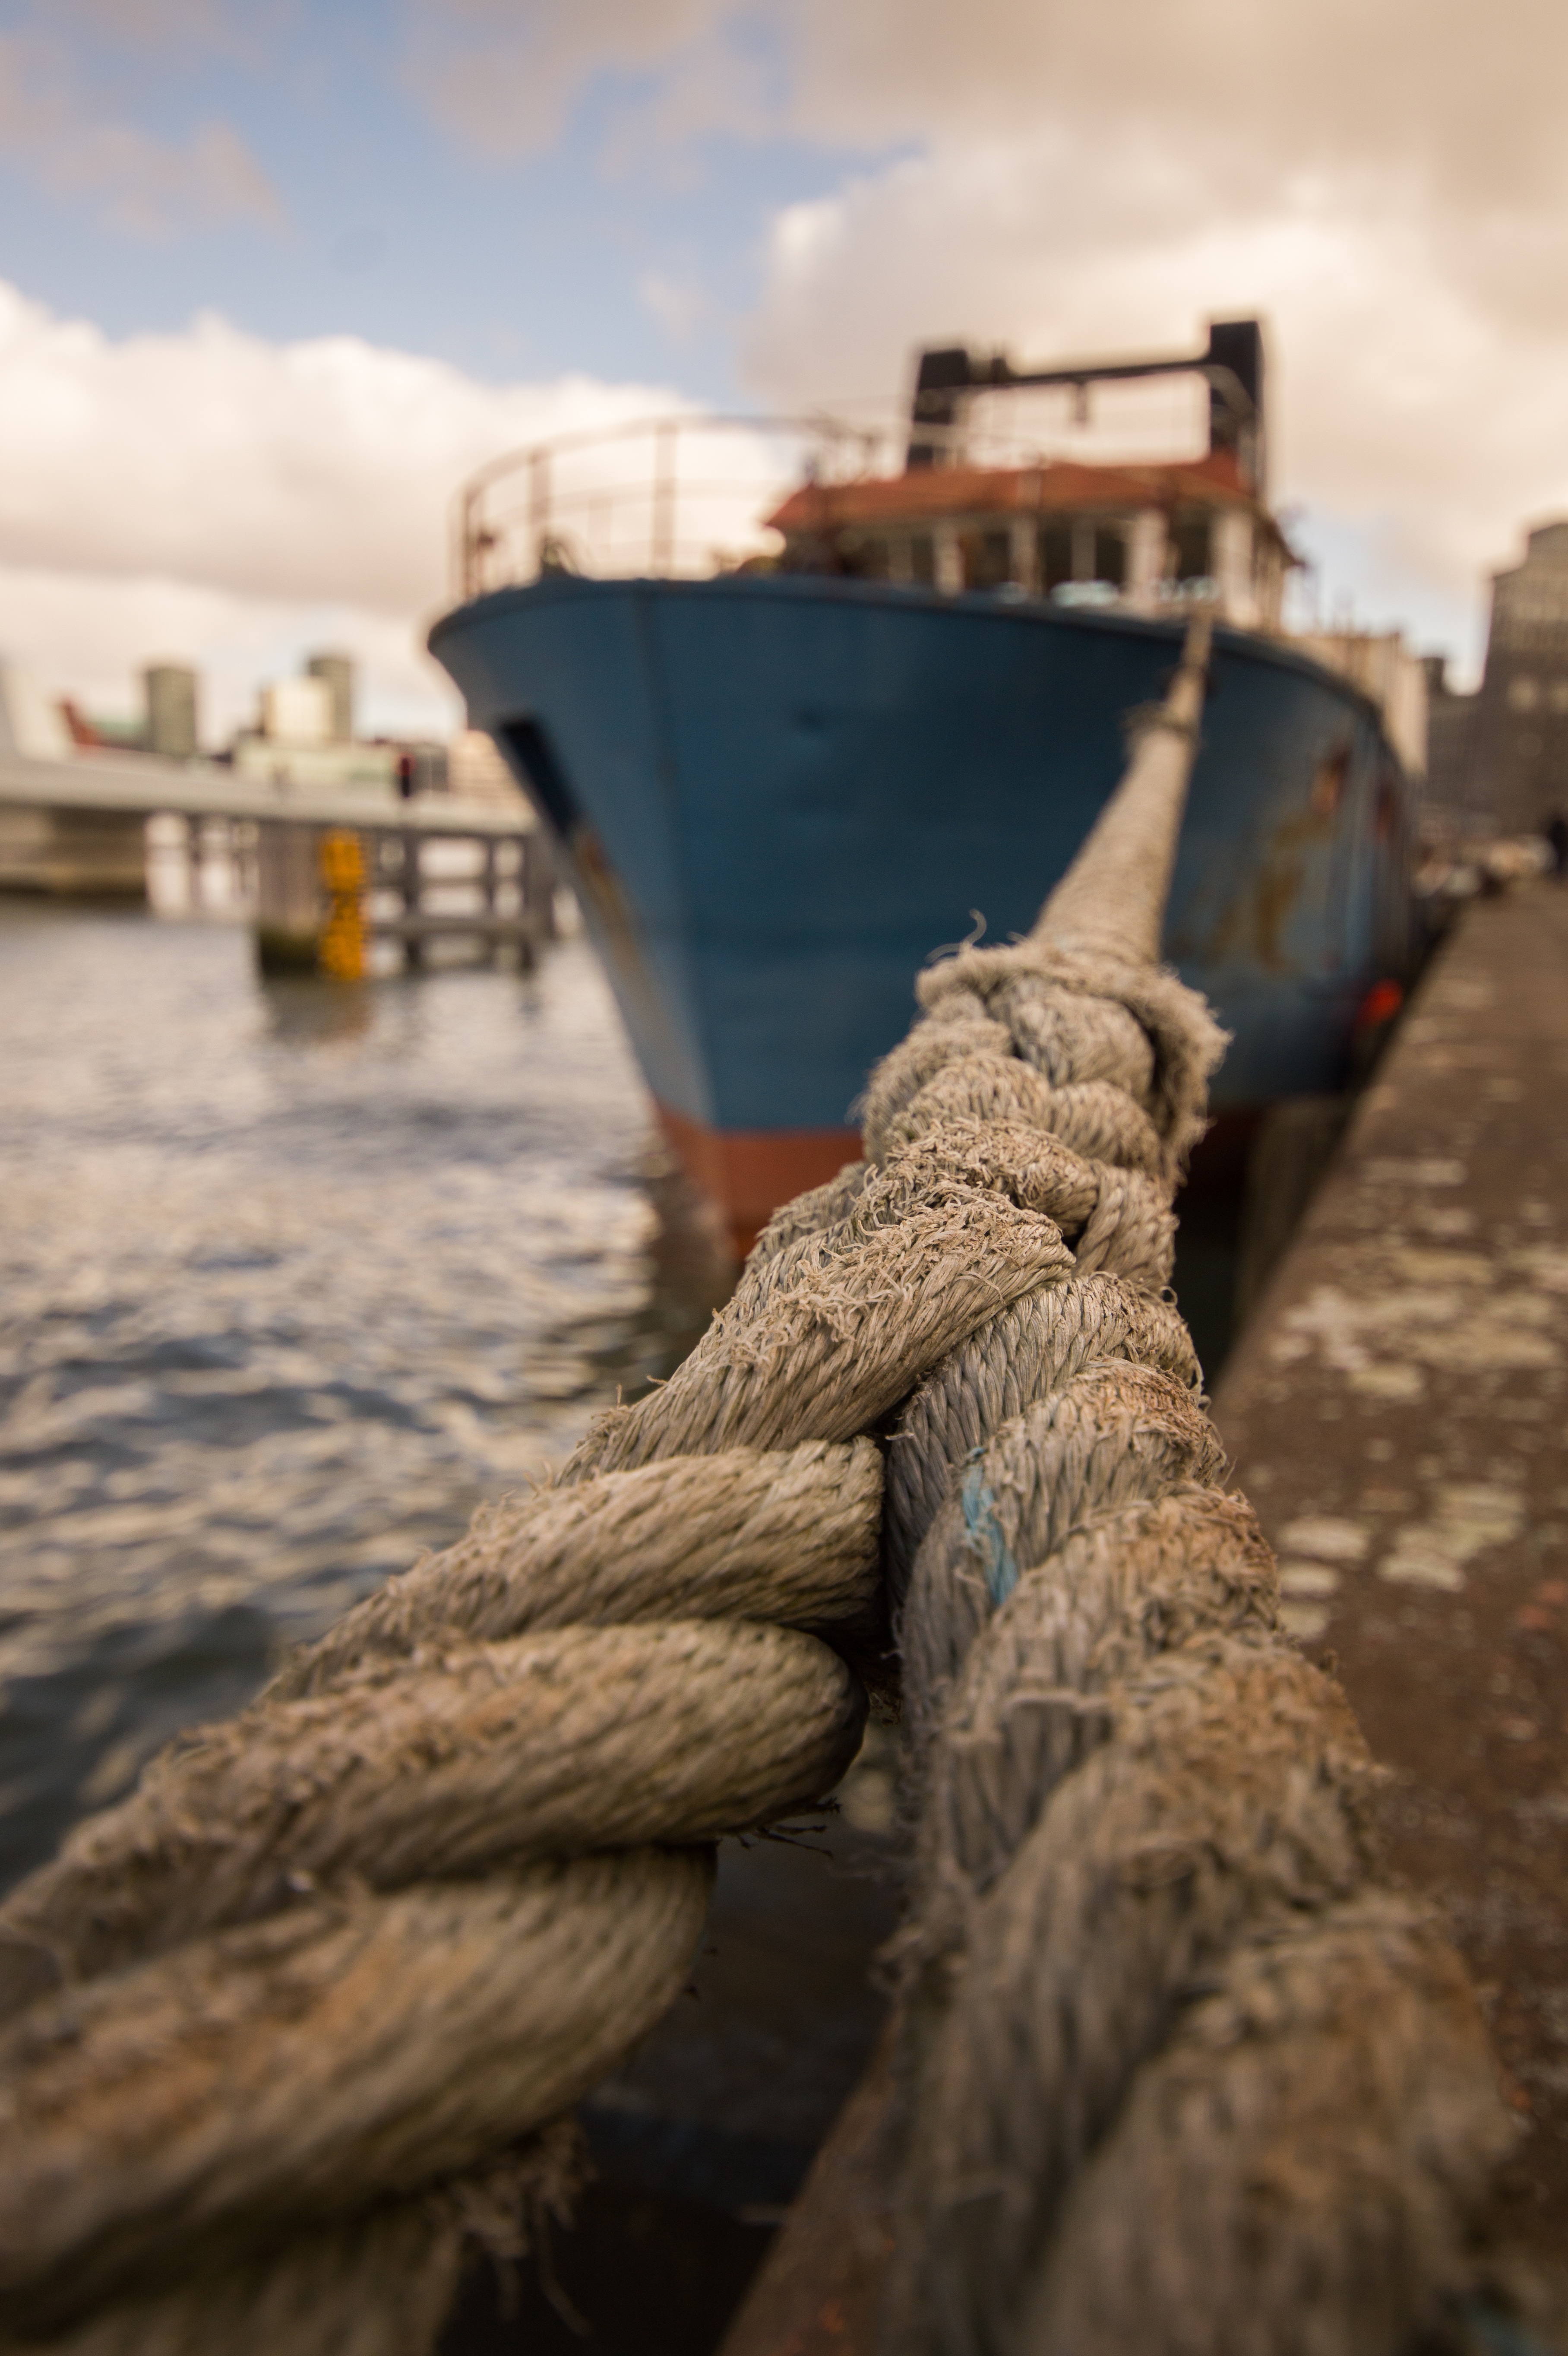
sea, water, sand, rope, dock, wood, boat, ship, vehicle, harbor, waterway, nautical